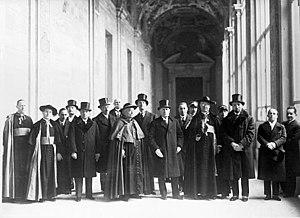
Le cardinal Gaspari et le premier ministres Mussolini avec leurs accompagnants, posant pour une photo avant la signature des accords du Latran.